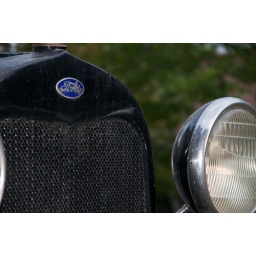
1920s Ford Model-T truck sitting in front of my neighbor's house